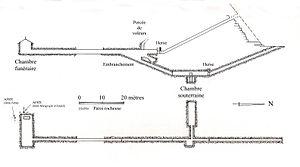
Plan des appartements funéraires de la pyramide de Khephren.
La pyramide de Khéphren est la deuxième pyramide d'Égypte en taille. Dominant un complexe composé de deux temples reliés par une chaussée et d'une pyramide satellite, elle est de type à faces lisses et fut élevée sous la IVᵉ dynastie durant l'Ancien Empire pour le pharaon Khéphren, fils de Khéops. Elle se dresse sur le plateau de Gizeh au sud-ouest de celle de son père. Elle est sans doute la plus facile à reconnaître car son sommet est encore couvert de calcaire. Légèrement plus petite que celle de Khéops, elle paraît pourtant plus haute car érigée sur une proéminence rocheuse avec un angle d'inclinaison supérieur à celui de la Grande pyramide. Le temps a également préservé un temple d'accueil dont la sobriété et la composition subtile des matériaux font un véritable joyau de l'Ancien Empire.